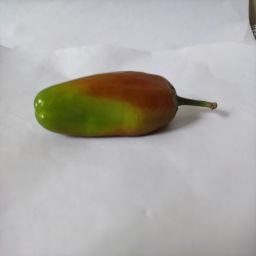
Crop: New Mexico Green Chile
Quality: Ripe